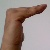
The image shows a hand gesture representing a space in Indian Sign Language.